Walter W. Hess

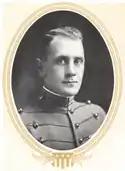
At West Point in 1915

Walter Wood Hess Jr. was born in March 1892 in Pennsylvania. He attended the United States Military Academy at West Point, New York, in 1911, and graduated 95th as part of the class the stars fell on in June 1915. He was one of 59 members of that graduating class who became generals, among them Dwight D. Eisenhower and Omar Bradley.